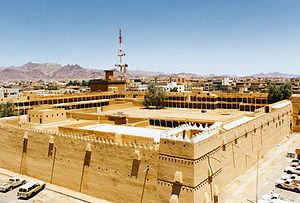
Haïl, orthographié également Hail, Ha'yel, ou Hayil est une ville d'Arabie saoudite, située dans la province d'Haïl. La ville, qui compte actuellement plus de 300 000 habitants, a été naguère la capitale d'un puissant émirat contrôlé par la famille Al Rachid, rivale des Al Saoud, ceci jusqu'à la création par ces derniers de l'actuel royaume saoudien.